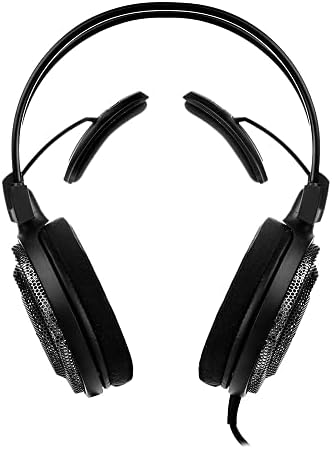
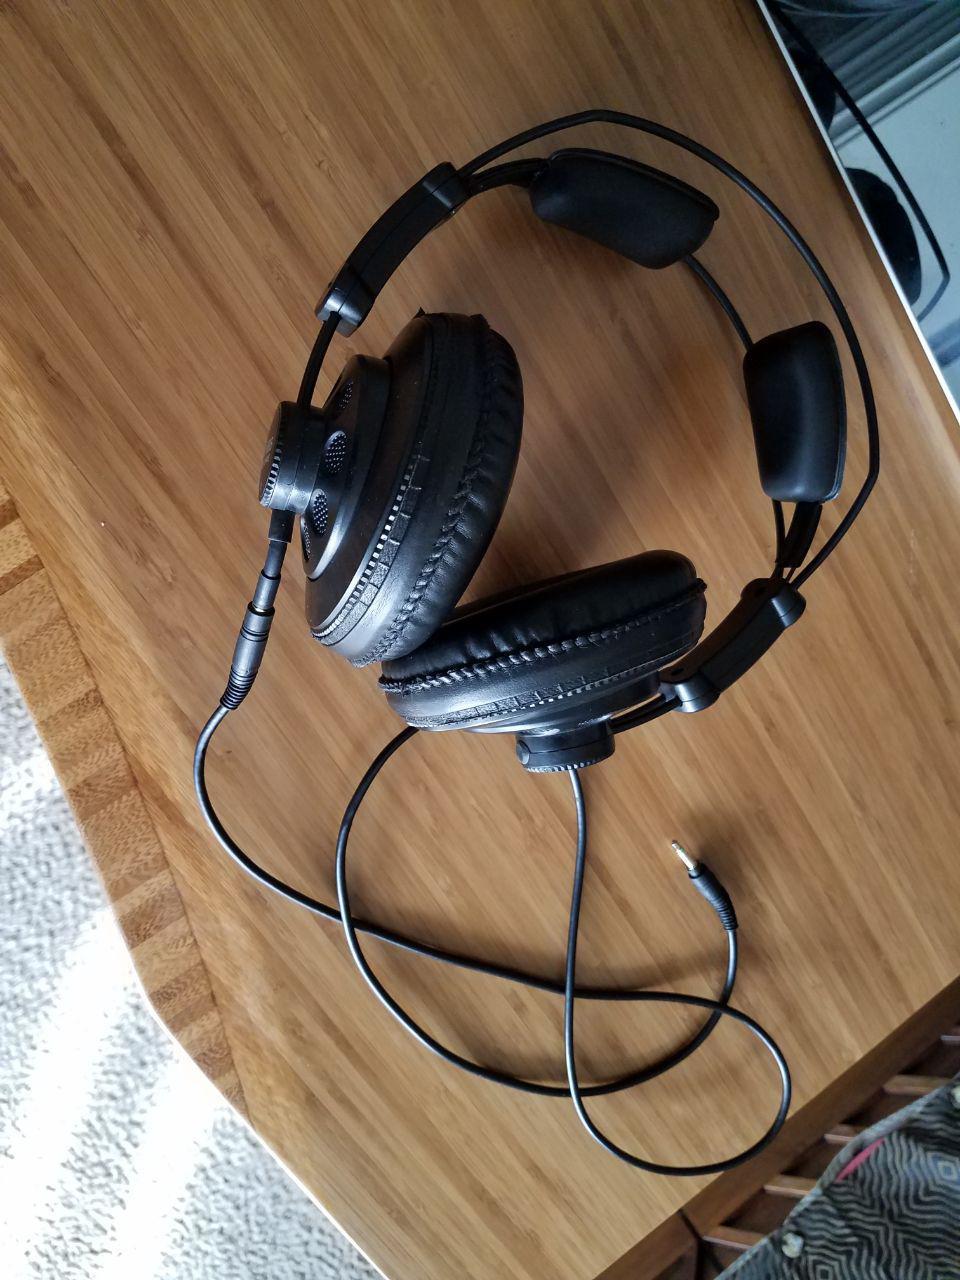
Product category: headphones
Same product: no